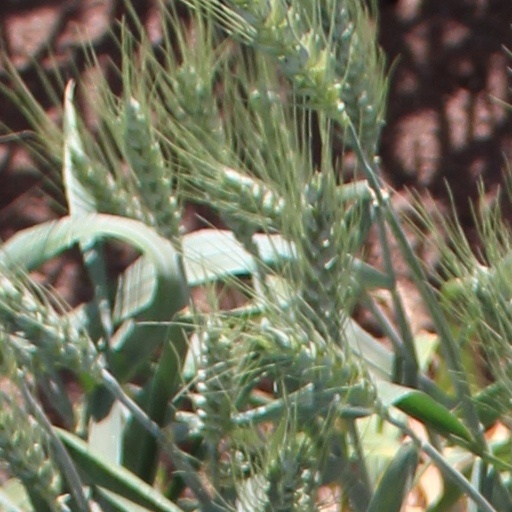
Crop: wheat